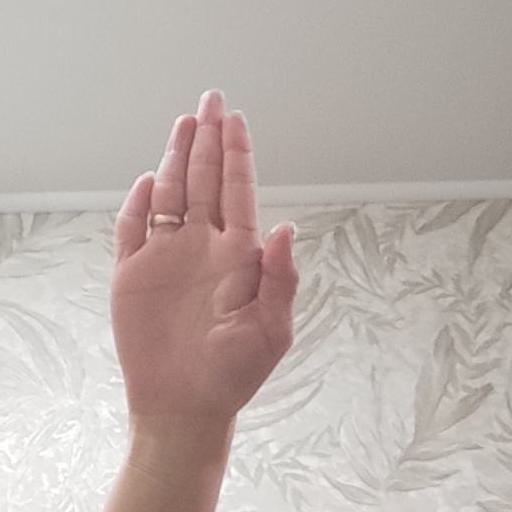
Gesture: stop